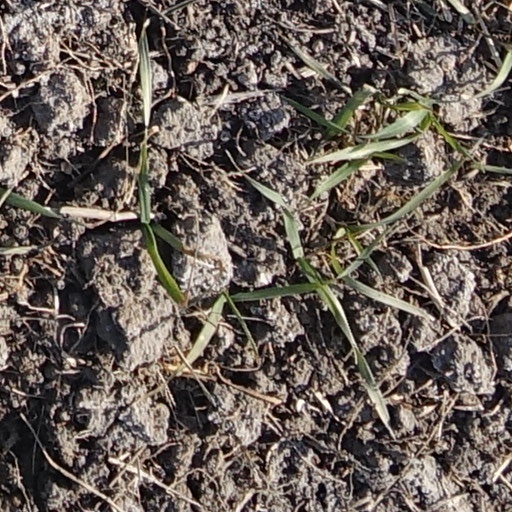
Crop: wheat